Nautical chart

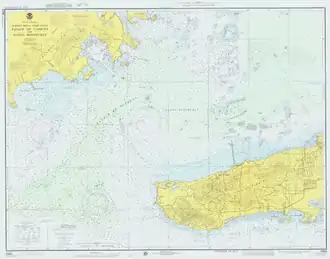
A 1976 United States NOAA chart of part of Puerto Rico

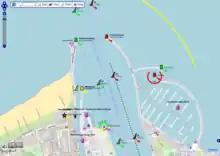
A nautical chart of the Warnemünde harbor shown on OpenSeaMap

A nautical chart or hydrographic chart is a graphic representation of a sea region or water body and adjacent coasts or banks. Depending on the scale of the chart, it may show depths of water (bathymetry) and heights of land (topography), natural features of the seabed, details of the coastline, navigational hazards, locations of natural and human-made aids to navigation, information on tides and currents, local details